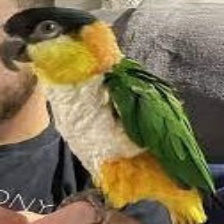
Species: BLACK HEADED CAIQUE
Scientific name: PIONITES MELANOCEPHALUS